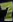
Number: 7